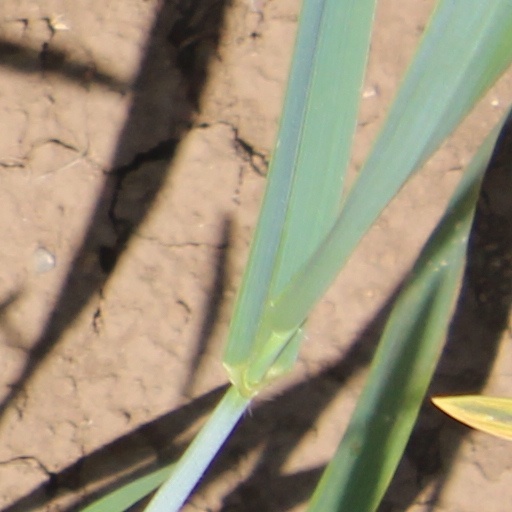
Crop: wheat